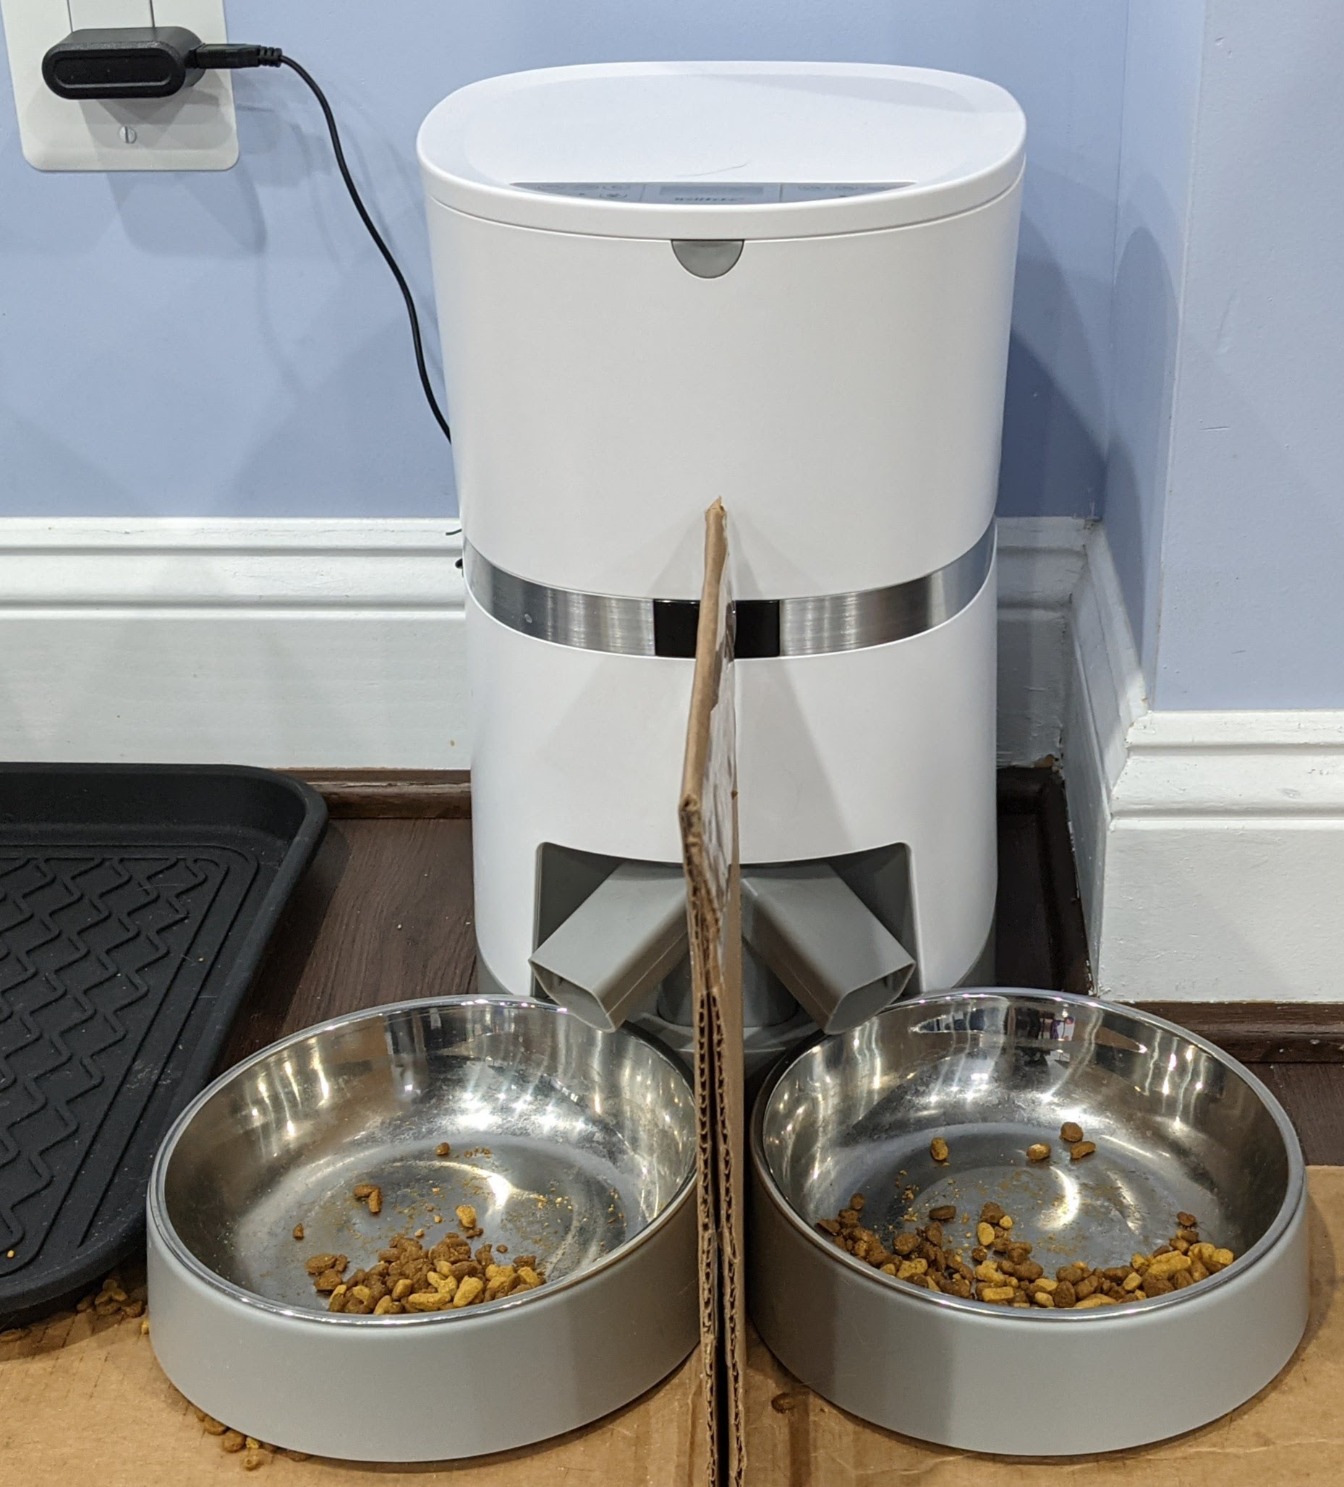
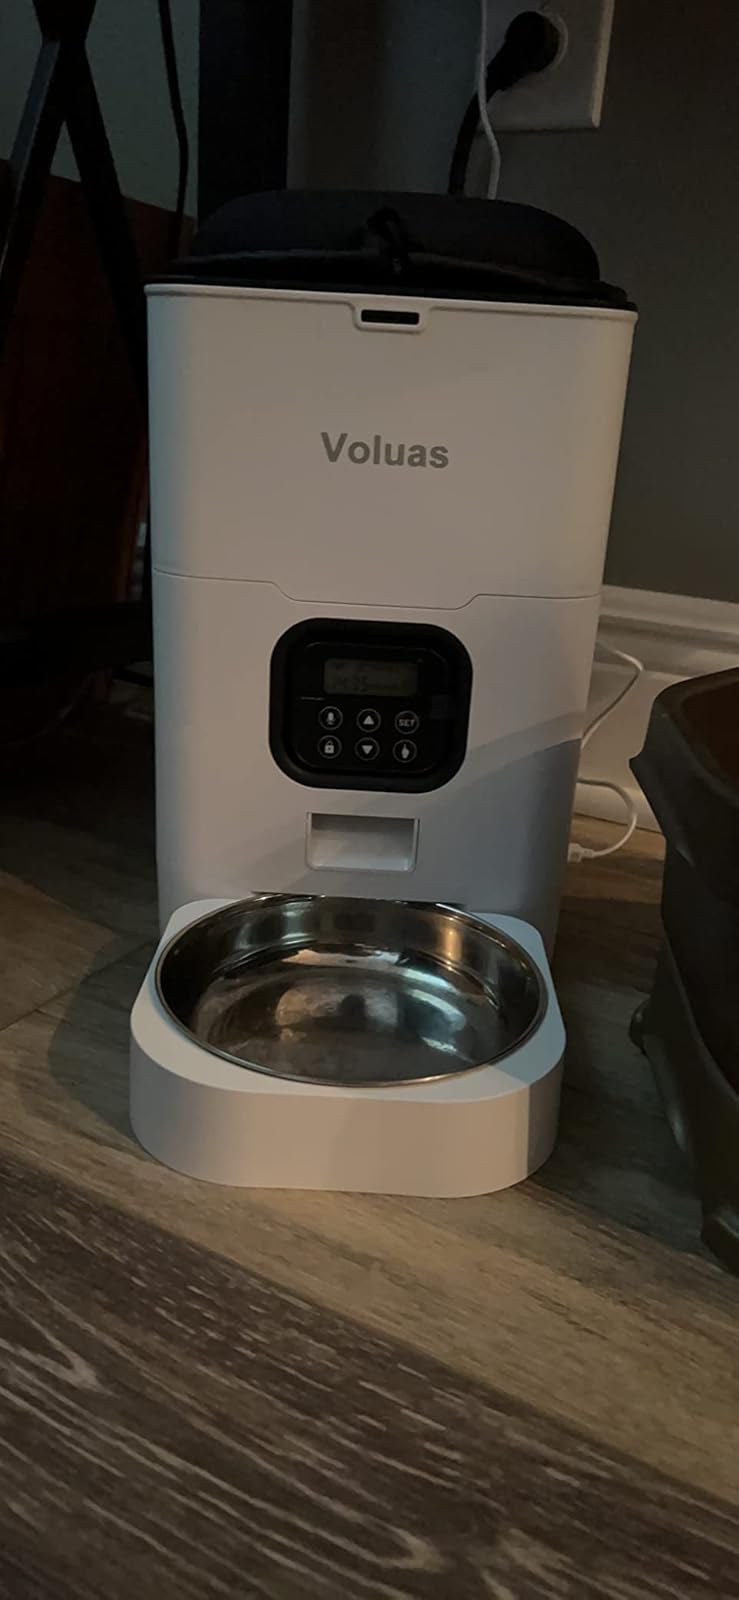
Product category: items_feeder
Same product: no